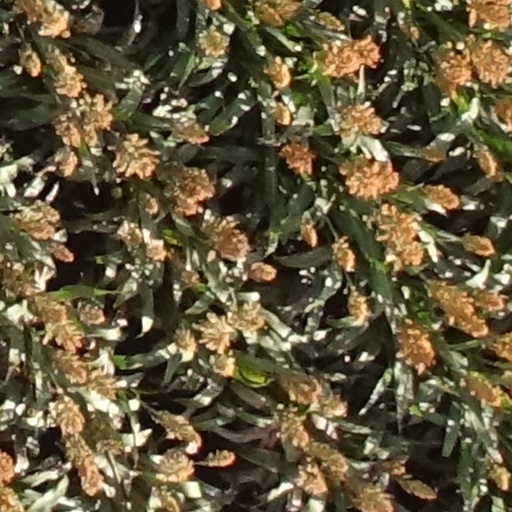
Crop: sorghum